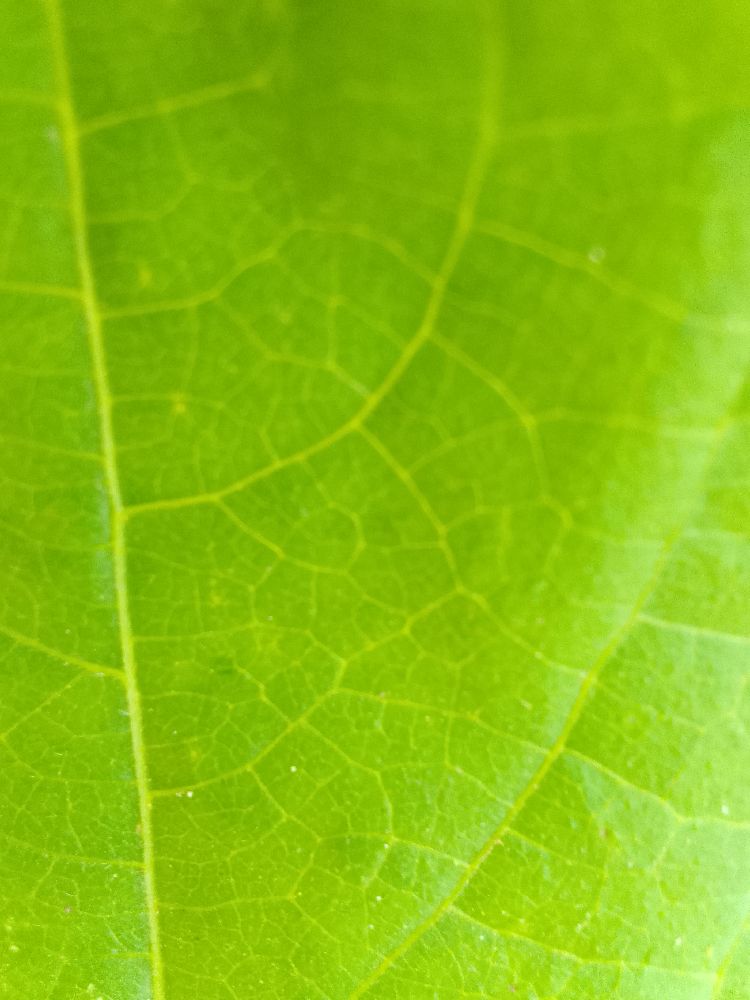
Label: healthy